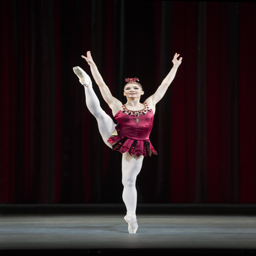
person in rubies for award winner .